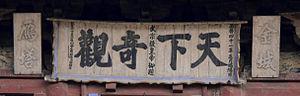
Un biane, hengaku, est un élément décoratif de l'architecture chinoise, que l'on trouve en Chine, mais également en Corée, Japon et Vietnam, constitué d'un panneau sur lequel sont inscrits des caractères chinois, ou dans certains cas également mandchou ou autres écritures locales. Il peut être placé au dessus d'une porte ou d'un trône.